XVII Congress of the Italian Socialist Party

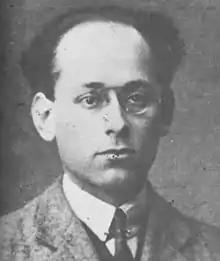
Umberto Terracini

However the leadership of the PSI were not keen to adopt the International’s 21 points. Giacinto Menotti Serrati, leader of the majority maximalist grouping in the PSI, feared that the expulsion of figures such as Filippo Turati, Claudio Treves and Ludovico D'Aragona would alienate a large number of workers. Serrati also considered the removal of the right wing of the party unjust, because it had neither participated in bourgeois governments nor supported intervention in the First World War, unlike the French socialists and German Social Democrats.